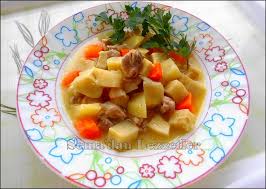
Yemek: enginar